Christian Goldbach

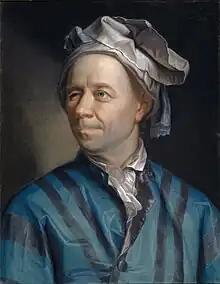
Portrait of Leonhard Euler, one of the premier mathematicians ever

Goldbach's earlier mathematical work and ideas in letters to Euler directly influenced some of Euler's work. In 1729, Euler solved two problems pertaining to sequences which had stumped Goldbach. Ensuingly, Euler outlined the solutions to Goldbach. Also, in 1729 Goldbach closely approximated the Basel problem, which prompted Euler's interest and concurring breakthrough solution. Goldbach, through his letters, kept Euler focused on number theory in the 1730s by discussing Fermat's conjecture with Euler. Euler subsequently offered a proof to the conjecture, crediting Goldbach with introducing him to the subfield. Euler proceeded to write 560 writings, published posthumously in four volumes of Opera omnia, with Goldbach's influence guiding some of the writings. Goldbach's famous conjecture and his writings with Euler prove him to be one of a handful of mathematicians who understood complex number theory in light of Fermat's revolutionary ideas on the topic.